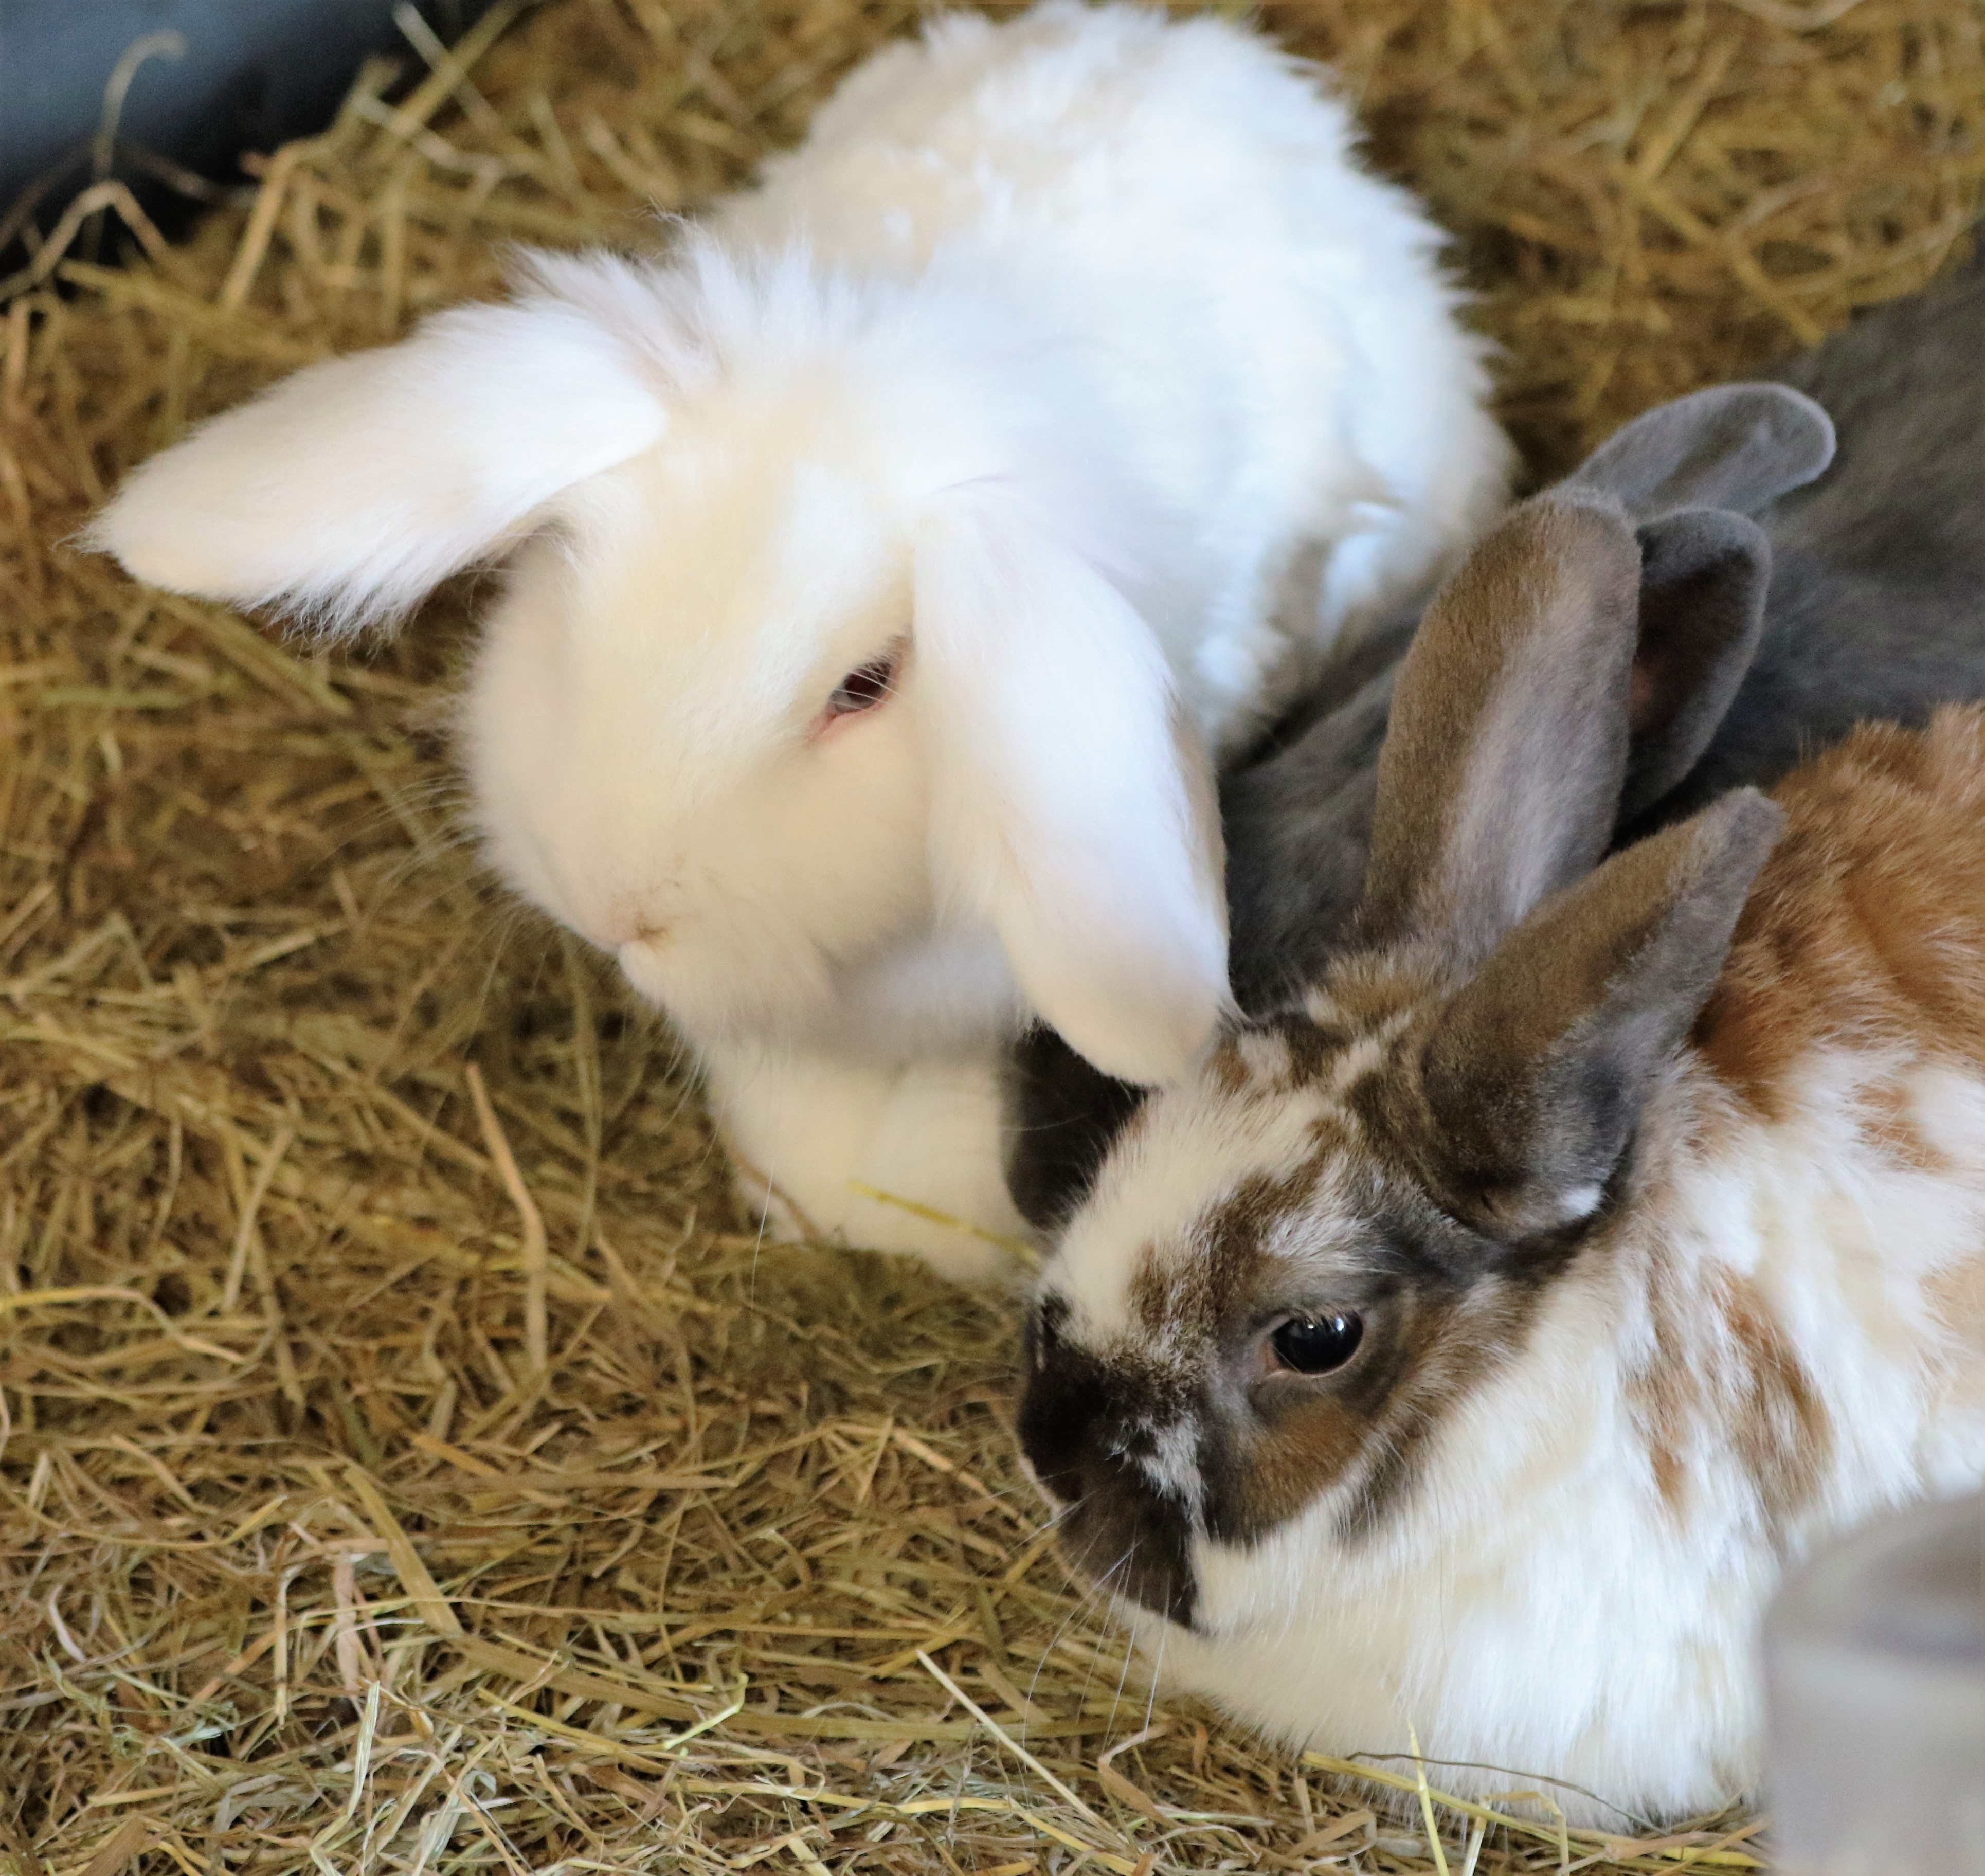
nature, sweet, animal, cute, pet, spring, fluffy, mammal, rodent, childhood, fauna, rabbit, whiskers, furry, ears, vertebrate, funny, domestic, easter, adorable, bunny, domestic rabbit, rabits and hares